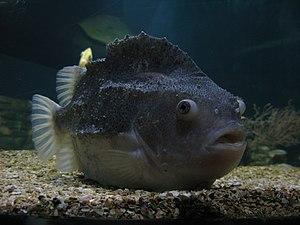
Lump (Cyclopterus lumpus), à l'aquarium tropical du Palais de la Porte Dorée à Paris.
Les scorpaéniformes forment un ordre de poissons à nageoires rayonnées. Parmi les espèces communes, on trouve les grondins, rascasses, poissons-scorpions, poissons-pierres, ou encore la lompe.
Les Cyclopteridae constituent une famille de poissons téléostéens de l'ordre des Scorpaeniformes.
Le lompe, lump, cycloptère ou grosse poule de mer, est une espèce de poissons benthiques, appartenant à la famille des Cyclopteridae et seul représentant du genre Cyclopterus. Il est très répandu sur les deux rives de l'Atlantique Nord, de la mer du Nord et de la mer Baltique.